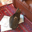
Label: cat